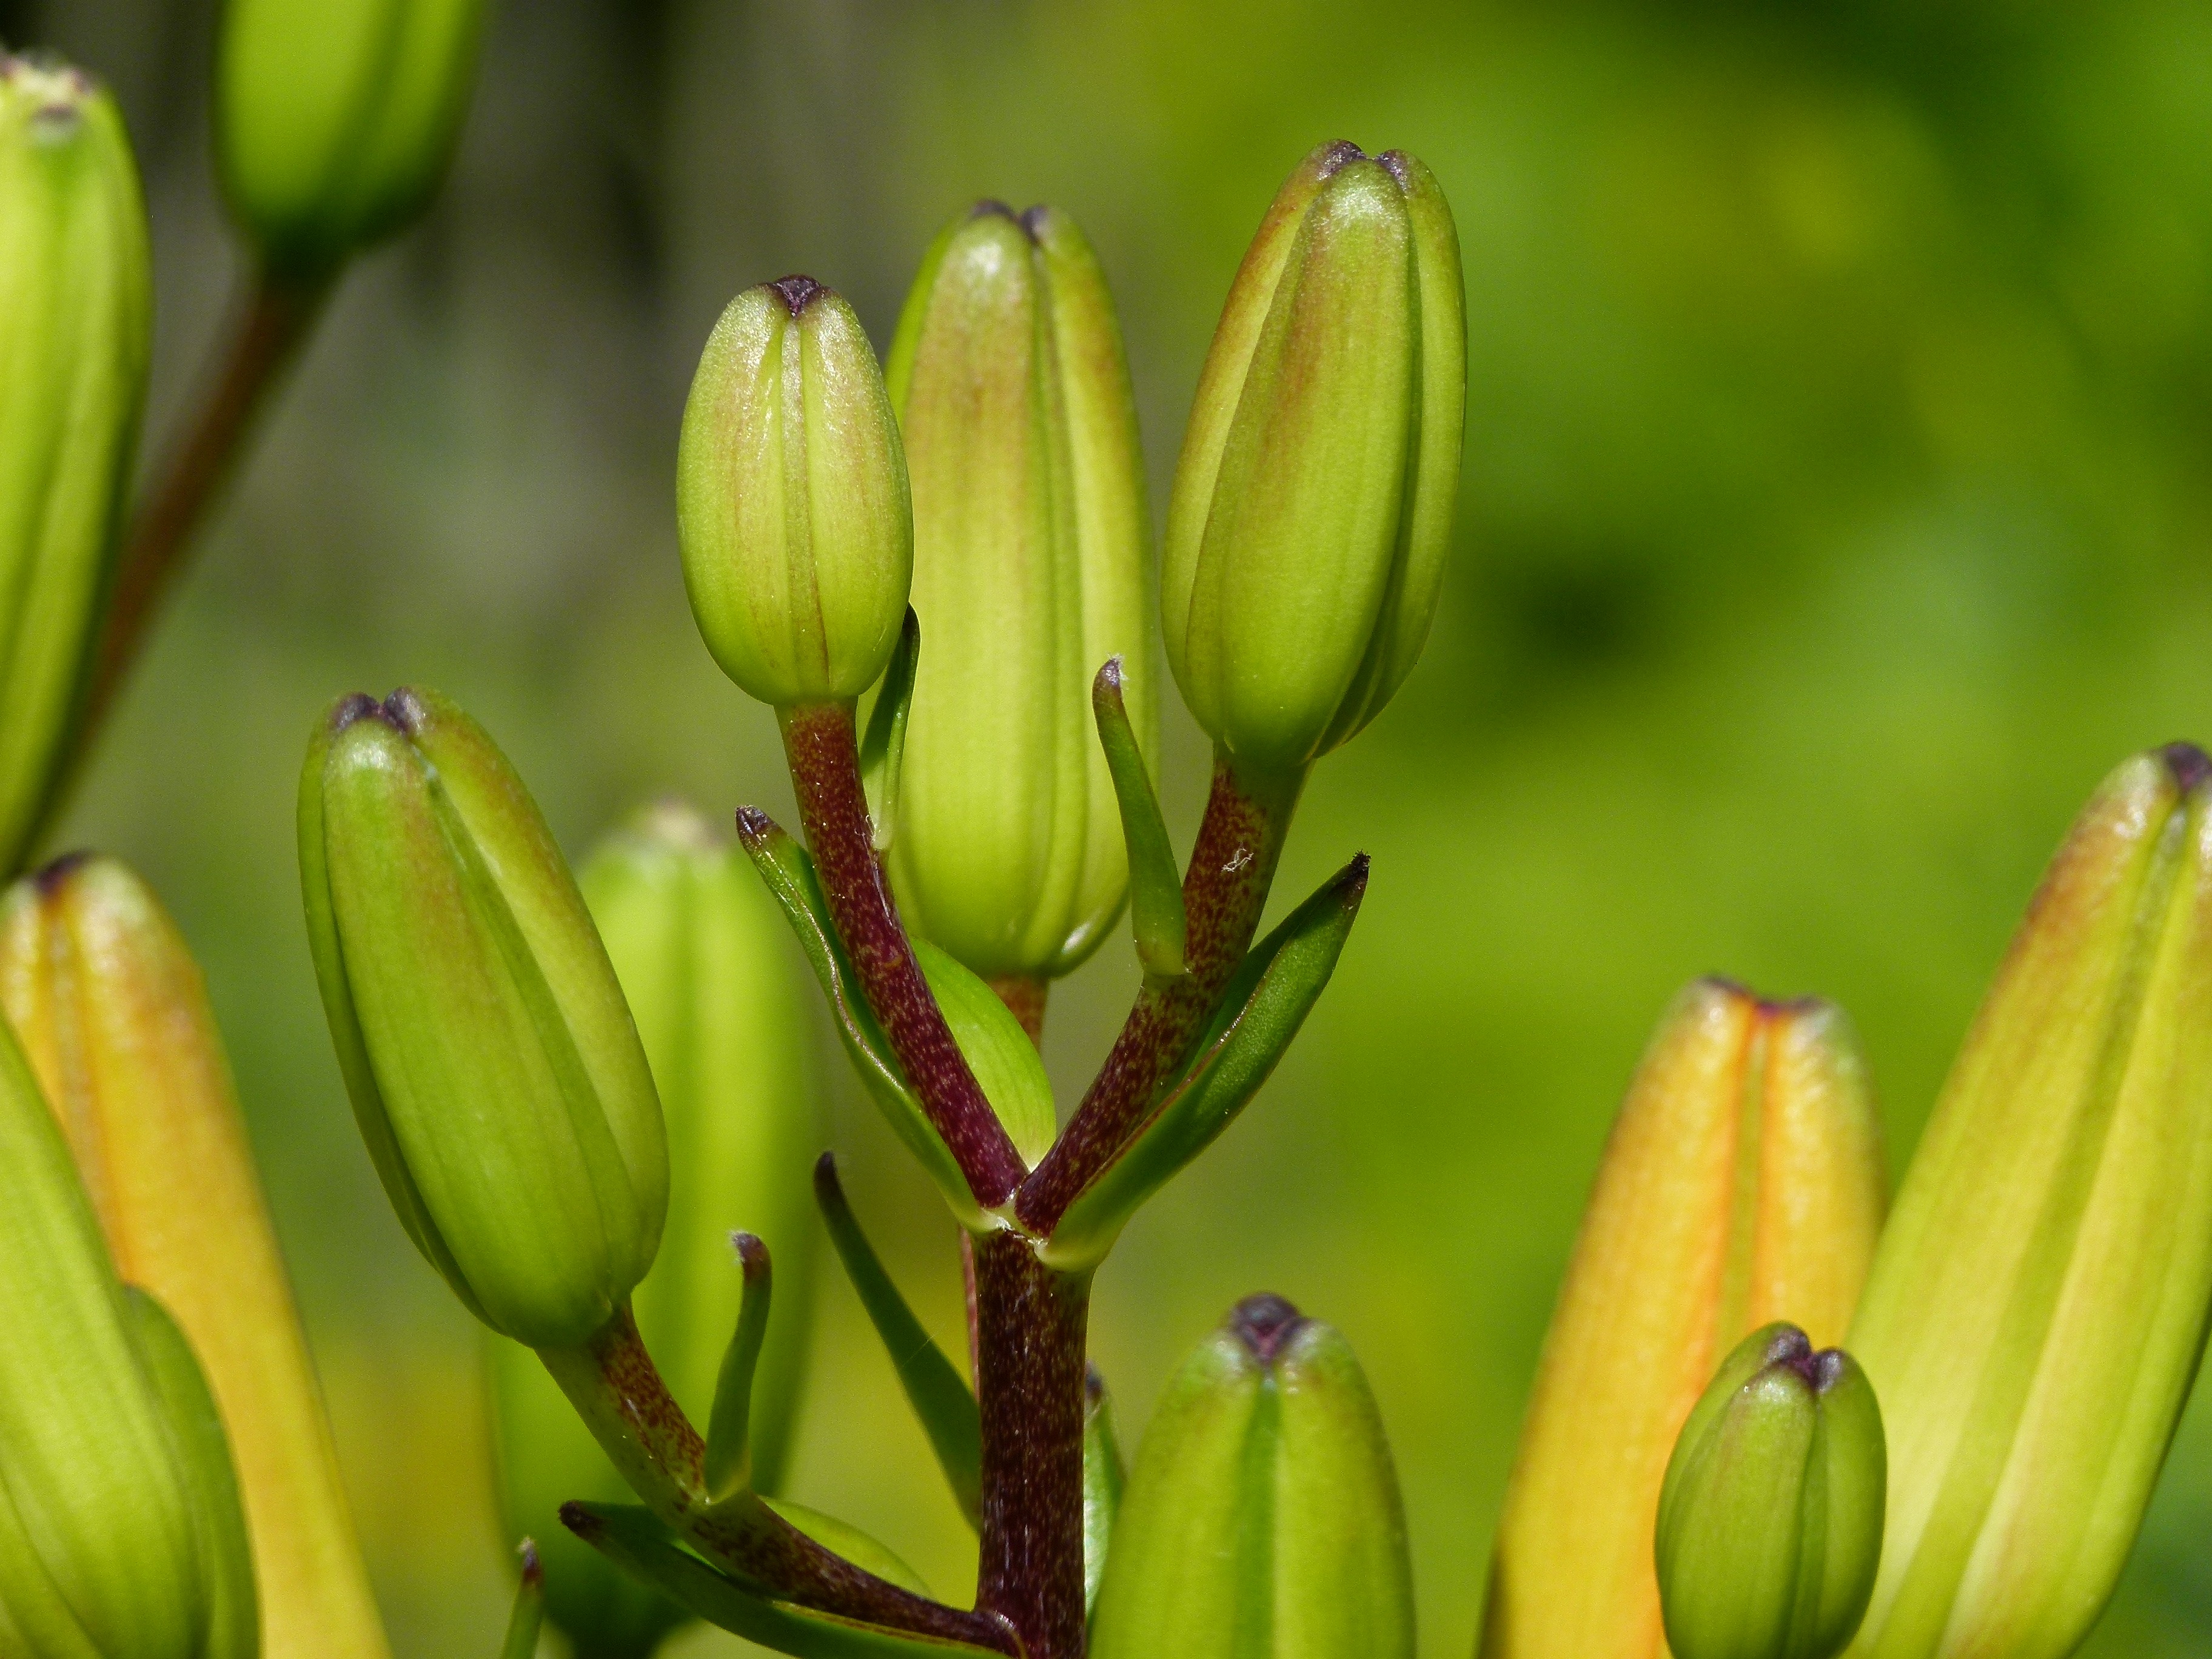
nature, plant, flower, bloom, summer, green, macro, botany, yellow, garden, flora, season, wildflower, close up, buds, beautiful, bud, macro photography, flowering plant, orange daylily, lilium bulbiferum, feuerlilie, plant stem, land plant, fawn lily